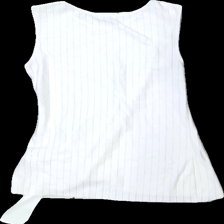
View: back
Type: Tank top
Category: Ladies
Brand: Zara
Colors: White
Material: 83% polyester 17% cotton
Cut: Regular
Size: S
Season: All
Damage location: top right
Price range: <50
Recommended usage: Export
Description: vitt linne, nopprig